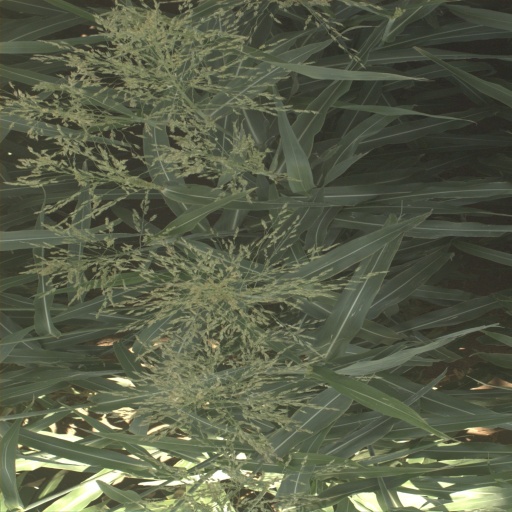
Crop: sorghum